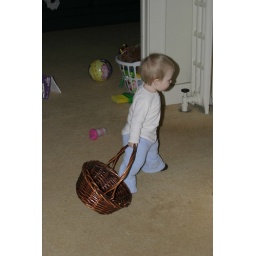
Taking the basket around the house